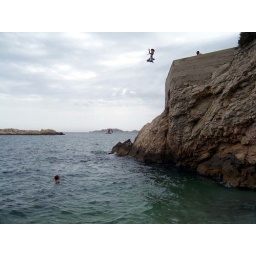
Local boys jump cliffs into the water in Marseille, France.